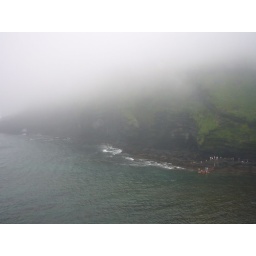
There are lot of black sands at the seashore ,caves and high mountain in Jeju island.